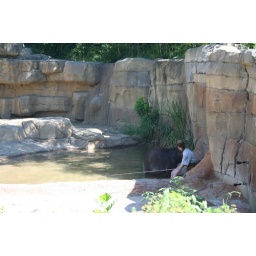
A baby elephant keeping cool in the water